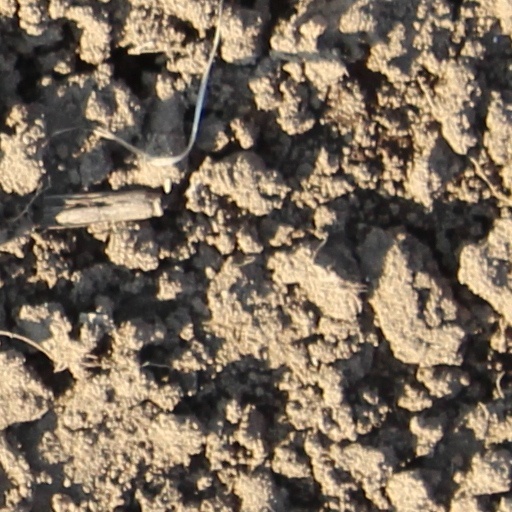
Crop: wheat